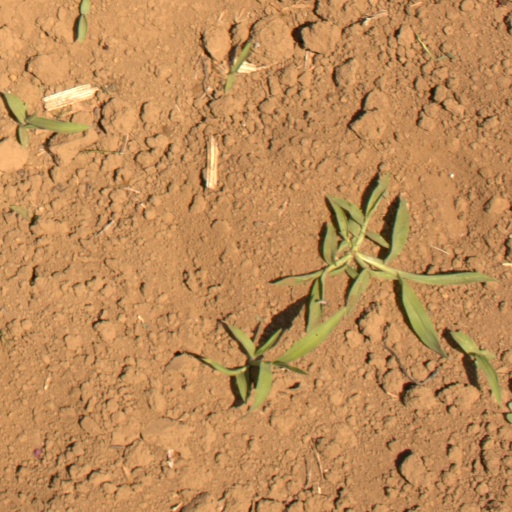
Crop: Jerusalem artichoke